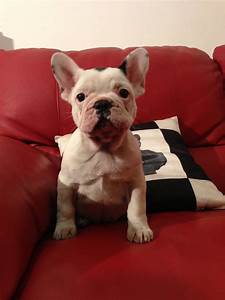
Label: cane